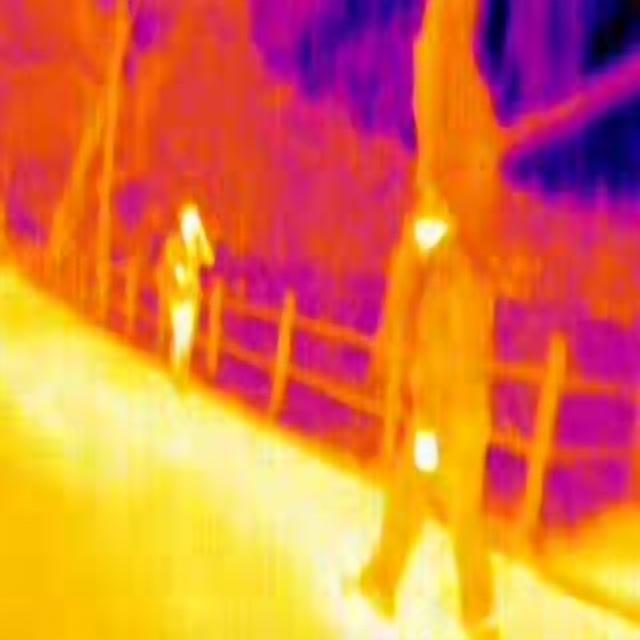
Detected objects:
label: person
label: person